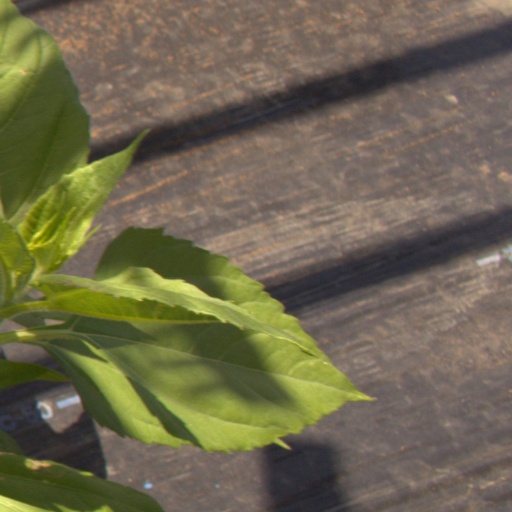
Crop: Jerusalem artichoke